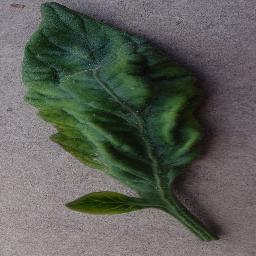
Label: Tomato___Tomato_Yellow_Leaf_Curl_Virus